Cattle raiding

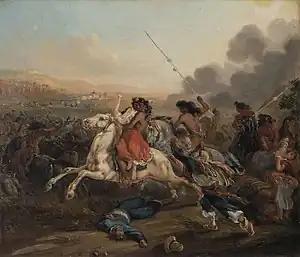
"El Malón", Johann Moritz Rugendas (1802–1858)

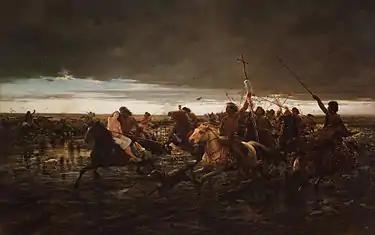
"La vuelta del malón" (The Return of the Raiders) by Ángel Della Valle (1892).

Cattle raiding became a major issue at the end of the 19th century in Argentina, where cattle stolen during "malones" were taken through "Camino de los chilenos" across the Andes to Chile, where they were exchanged for alcoholic beverages and firearms. Several indigenous groups and outlaws, such as the Boroano and Ranquel peoples, and the Pincheira brothers, ravaged the southern frontier of Argentina in search of cattle. To prevent the cattle raiding, the Argentine government built a system of trenches called Zanja de Alsina in the 1870s. Most cattle raids ended after the military campaigns of the Conquest of the Desert in the 1870s, and the following partition of Patagonia established by the Boundary Treaty of 1881 between Chile and Argentina.